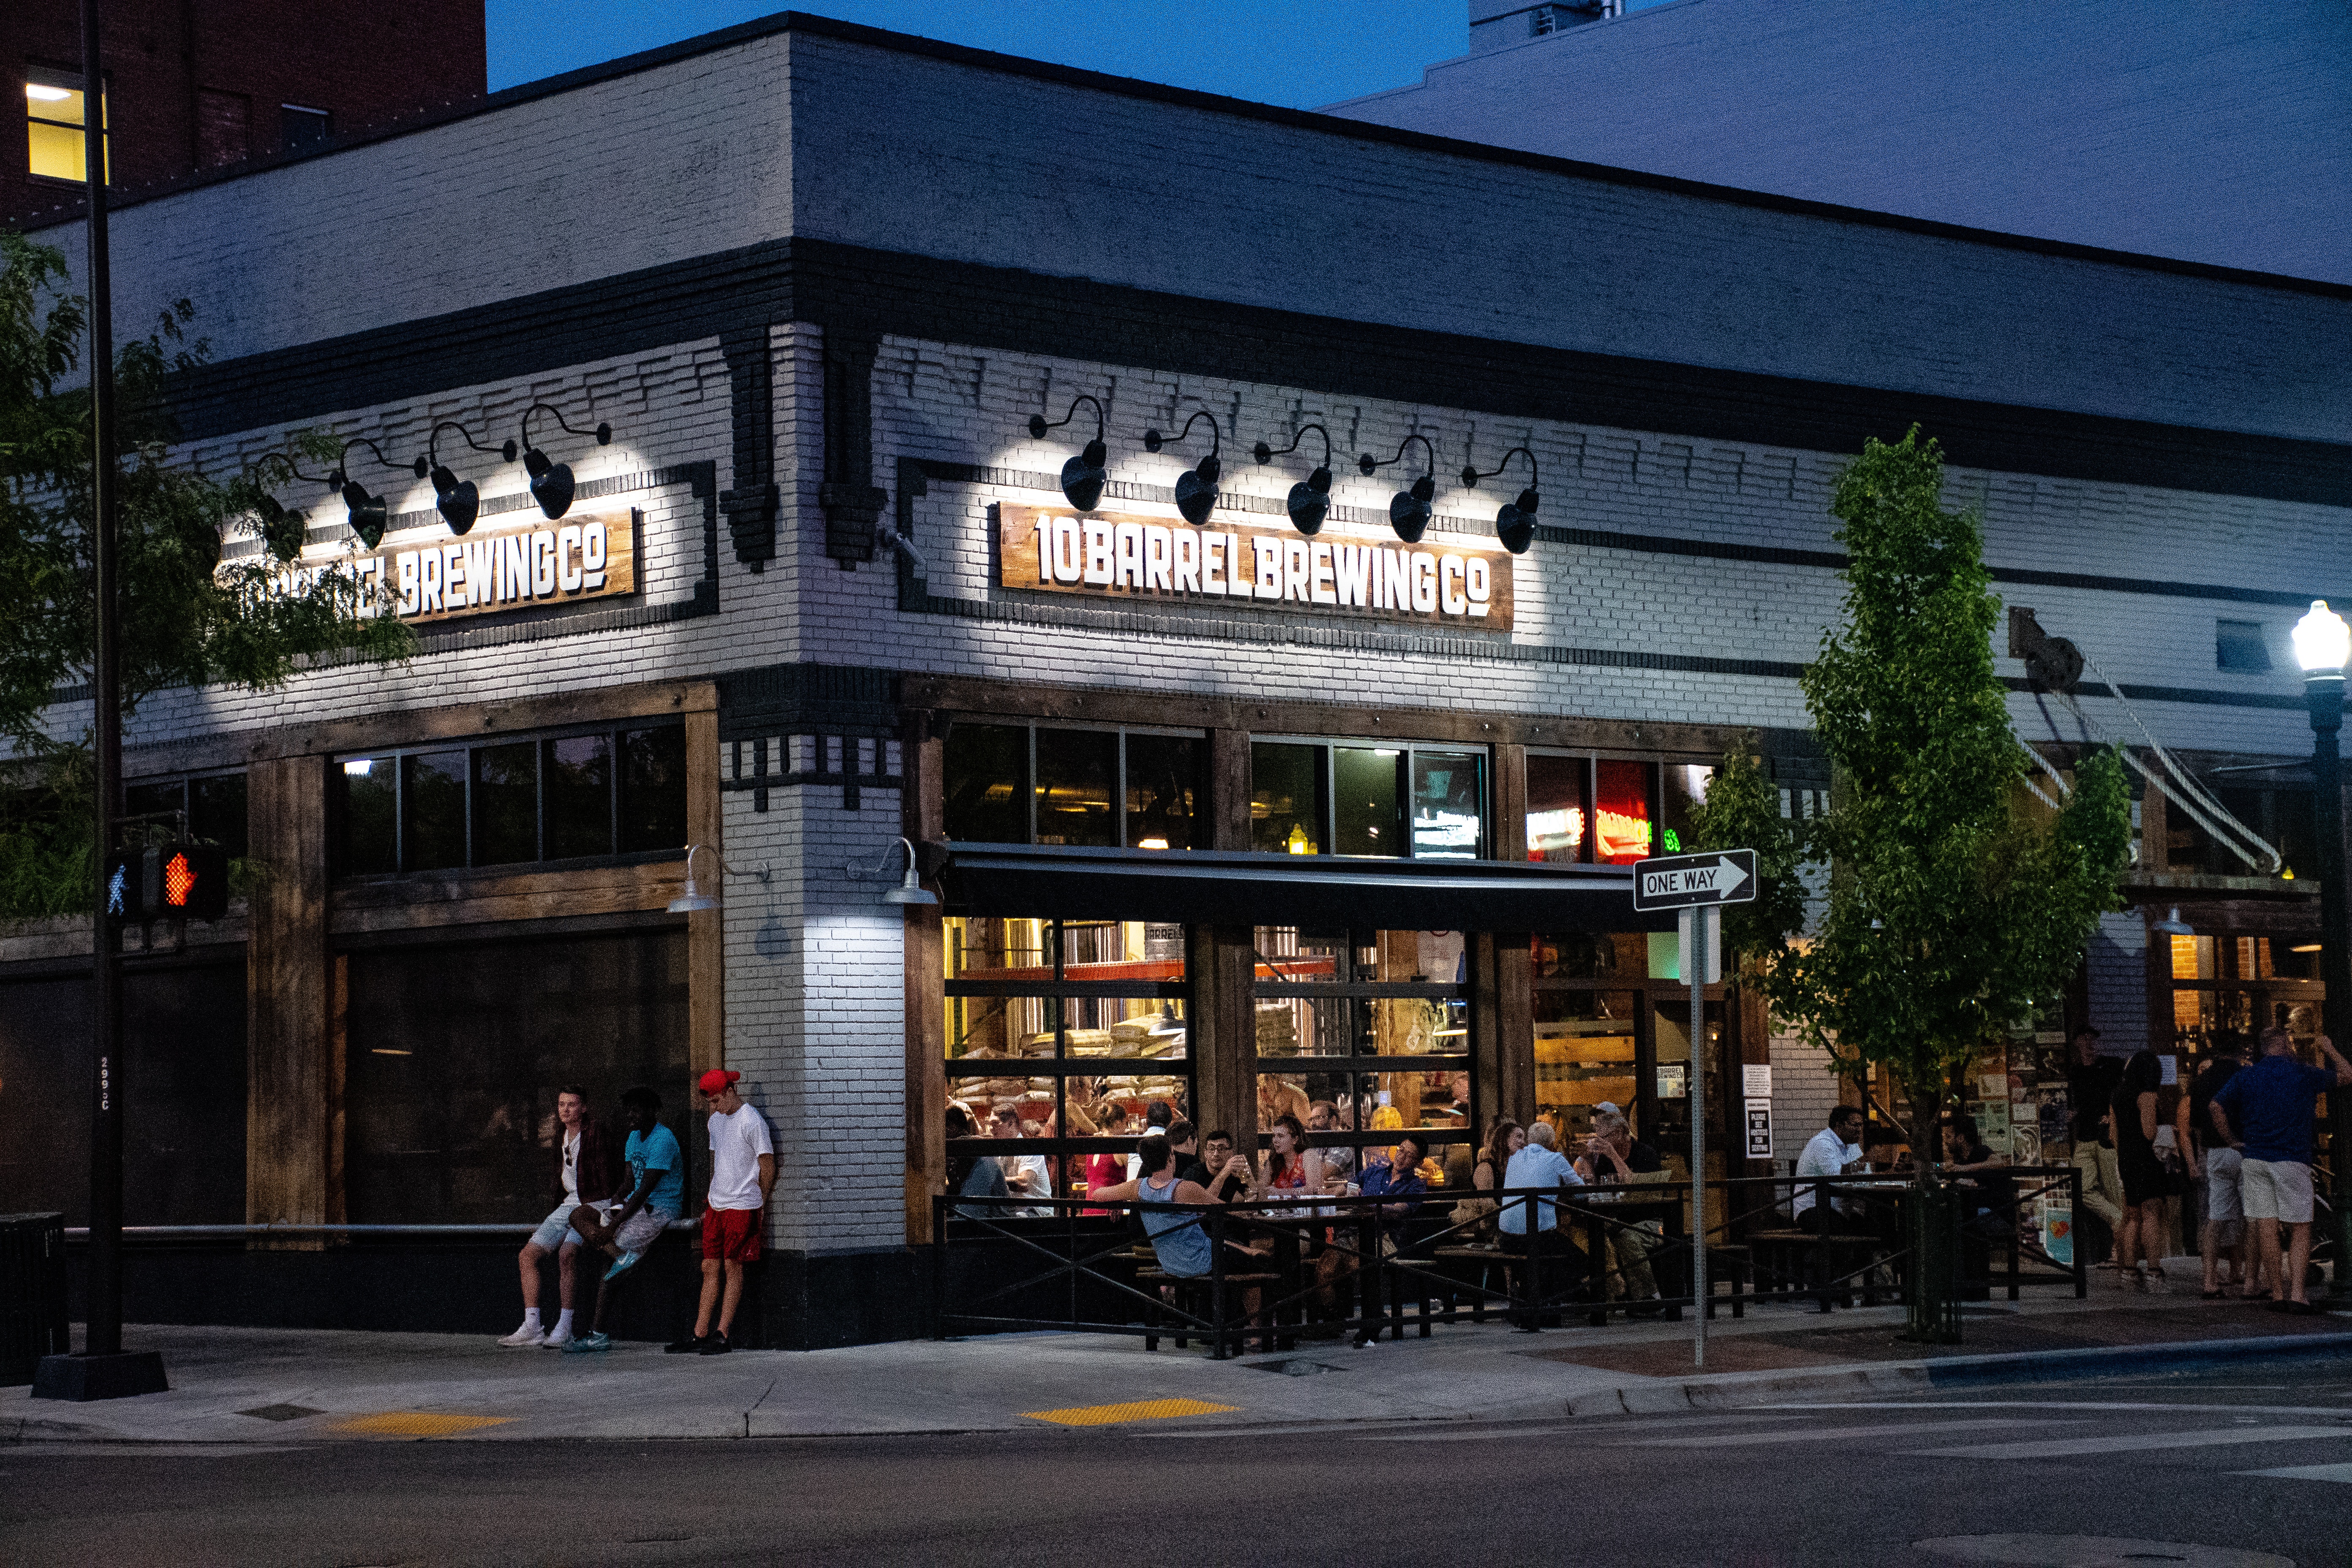
building, mixed use, architecture, facade, night, sky, street, city, commercial building, house, evening, downtown